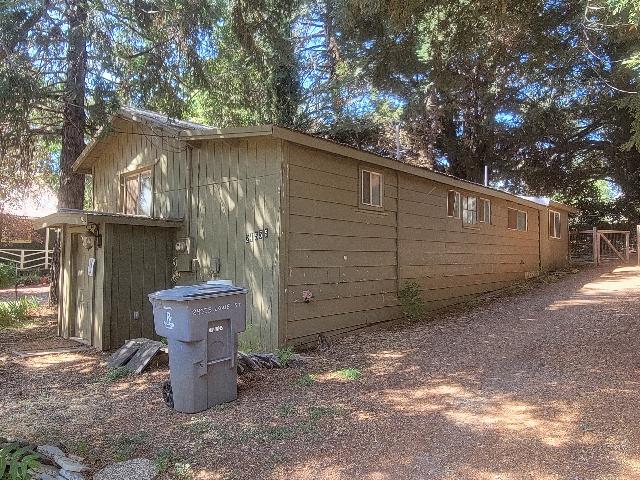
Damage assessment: no_damage